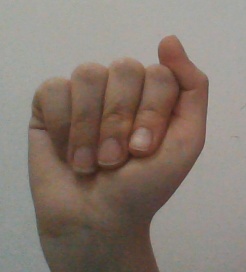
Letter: saad